Dies Irae (band)

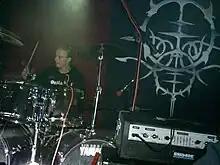
Vitek, 2004

In July 2003 Dies Irae for the first time appeared on the stage. During the "Empire Invasion Tour 2004" they played alongside bands like Hate, Lost Soul and Esqarial. The deal with Metal Blade was terminated and shortly after the band signed a new deal with MMP, including new album and DVD releases. The third and latest effort "Sculpture of Stone" was recorded at Hertz Studio and includes 9 songs. The album was released in Poland on 19 May 2004 and the band hit the road again, playing 9 gigs along with bands like Trauma, Sceptic, Shadows Land. Vitek from Decapitated replaced Doc, due to his hand injury. Japanese, European and US releases of "Sculpture of Stone" were fixed in autumn 2004. At the beginning of 2005 at TV Studio Dies Irae shot a gig for the forthcoming DVD release and in February they hit the road along with bands like Decapitated, Hate and Crionics in "The Ultimate Domination Tour 2005".